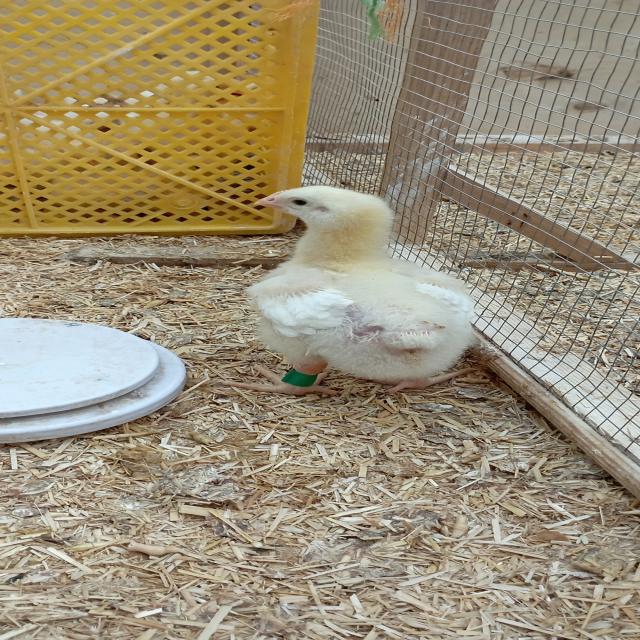
Weight: 393 g